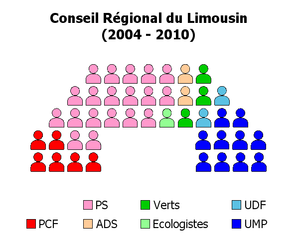
Les élections régionales ont eu lieu les 14 et 21 mars 2010.
Cet article présente la liste actuelle des conseillers régionaux du Limousin, ainsi que l'historique des mandatures précédentes.